Oussama Cherribi

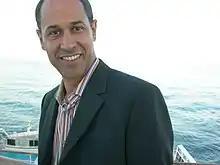
Sam Cherribi

Dr. Oussama (Sam) Cherribi is a Moroccan-Dutch sociologist, former politician for The People's Party for Freedom and Democracy (VVD) party, and current professor at Emory University. He was a member of the Dutch House of Representatives from 1994 to 2002.